Kosovo: A Moment in Civilization

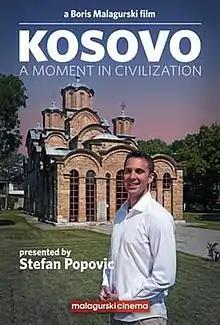
Film poster

Kosovo: A Moment in Civilization is a 2017 Serbian documentary film about Serbia's UNESCO heritage in Kosovo. Directed and produced by Serbian Canadian filmmaker Boris Malagurski, the film was released on September 15, 2017 in Paris, France. The film is Malagurski's second documentary film made about Kosovo, the first was 2009 film ""